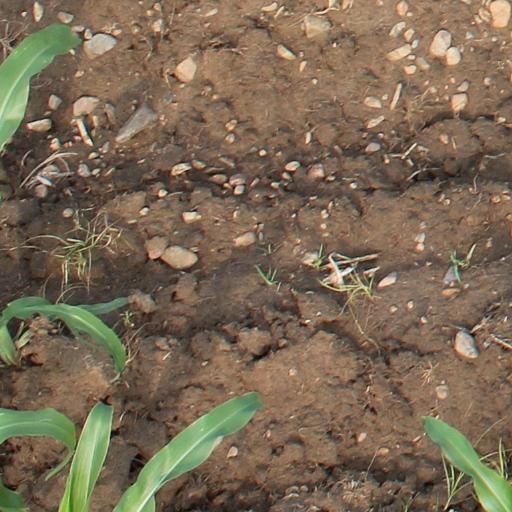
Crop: maize; corn